Ottoman–Portuguese conflicts (1538–1560)

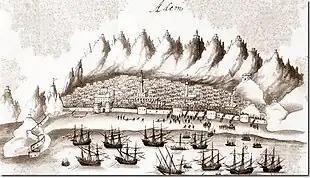
1513 Portuguese depiction of Aden.

At Massawa, governor Estevão da Gama responded to an appeal to assist the Christian Ethiopian Empire against invading Adalite forces. An expeditionary corps of 400 men were left behind, commanded by the governor's brother, Cristóvão da Gama. In February 1542, the Portuguese were able to capture an important Adalite stronghold at the Battle of Baçente. The Portuguese were again victorious at the Battle of Jarte, killing almost all of the Turkish contingent. However, Gragn then requested aid from the Ottoman governor of Yemen in Aden, who sent 2000 Arabian musketeers, 900 Turkish pikemen, 1000 Turkish foot musketeers, some Shqiptar foot soldiers (with muskets) and Turkish horsemen. In the Battle of Wofla, Somali and Turkish forces defeated the Portuguese.